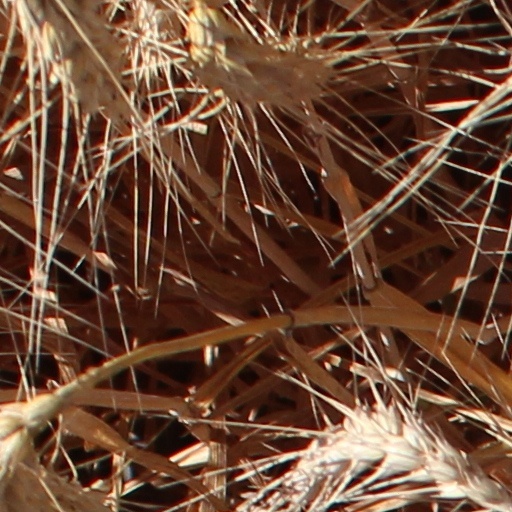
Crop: wheat